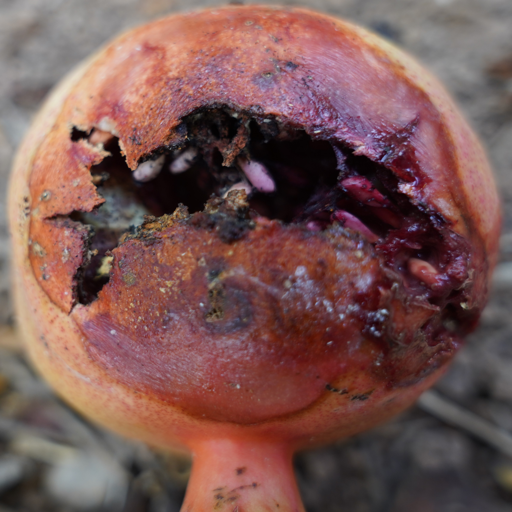
Label: Ectomyelois ceratoniae